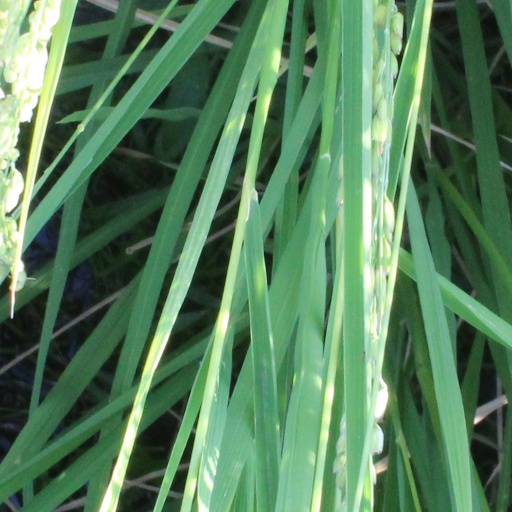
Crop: rice